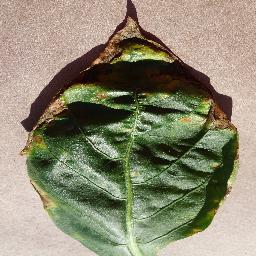
Label: Pepper,_bell___Bacterial_spot